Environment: real
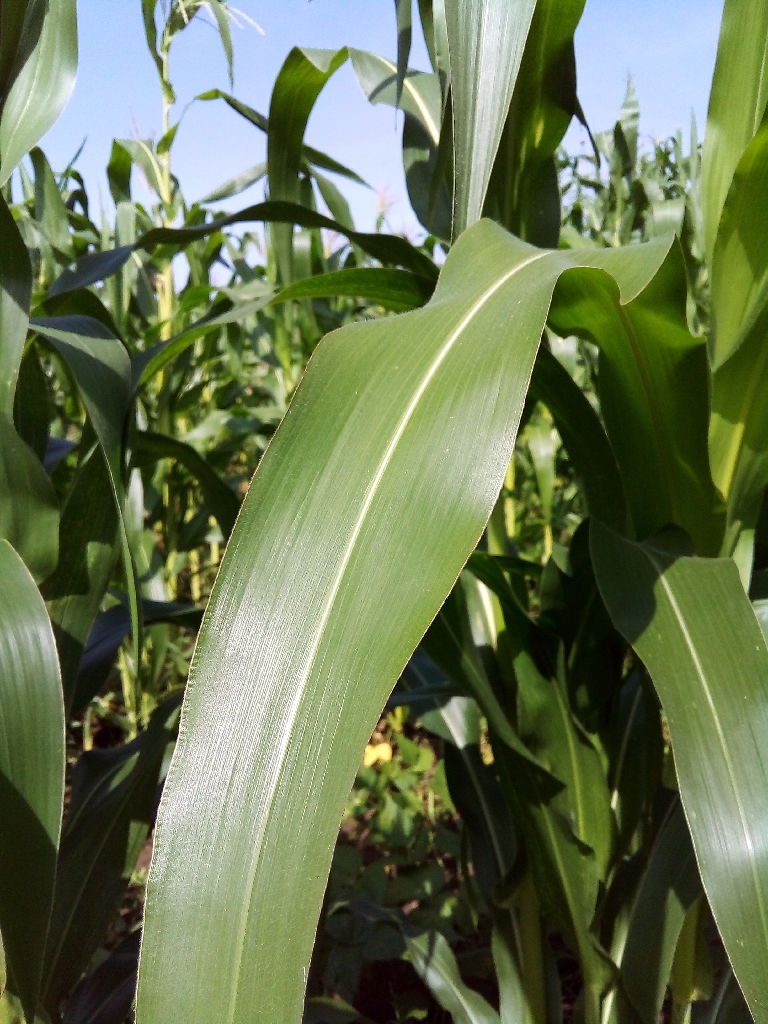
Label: healthy